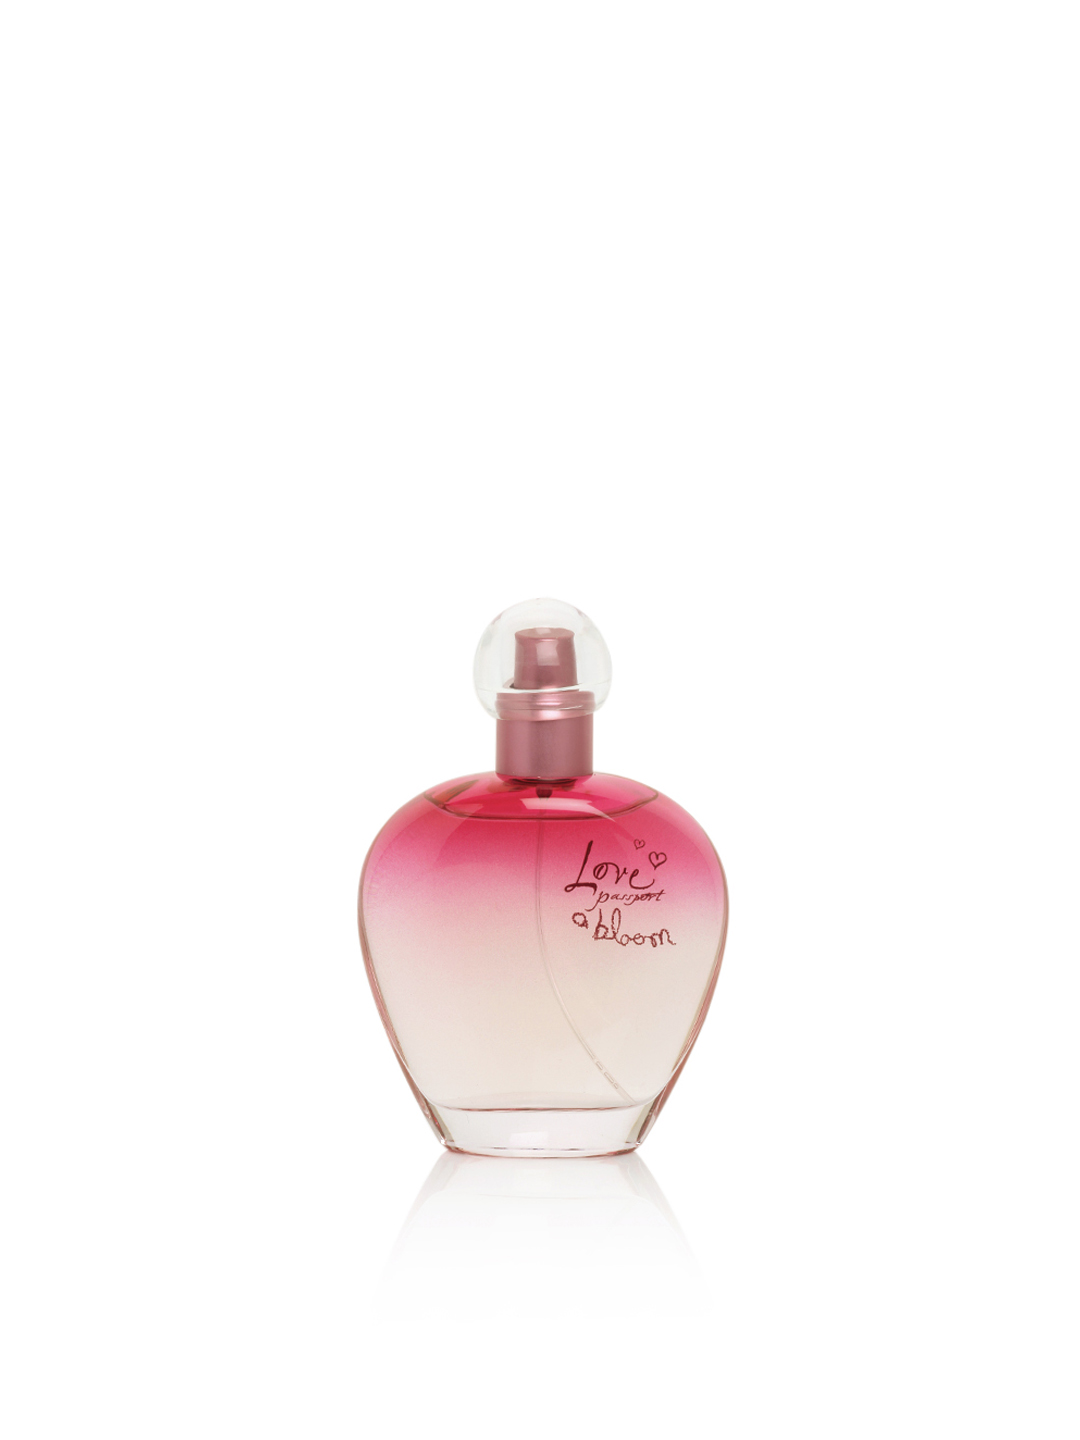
Love Passport A Bloom Women Perfume
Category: Personal Care / Fragrance / Perfume and Body Mist
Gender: Women
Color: Pink
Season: Spring 2017
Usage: Casual